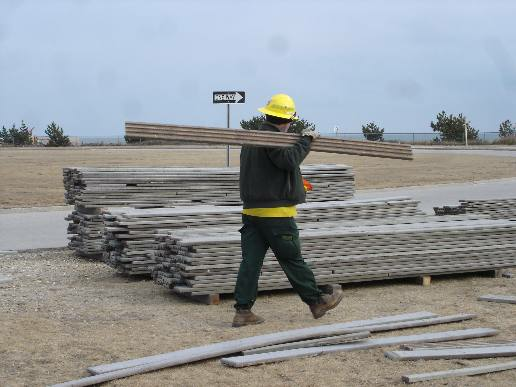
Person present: Yes